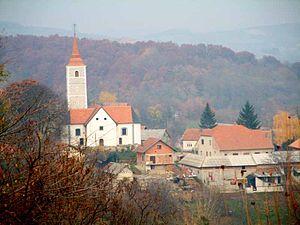
Hrašćina est un village et une municipalité située dans le comitat de Krapina-Zagorje, en Croatie. Au recensement de 2001, la municipalité comptait 1 826 habitants, dont 99,73 % de Croates et le village seul comptait 115 habitants.